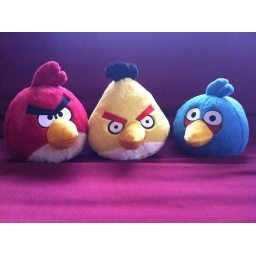
The boy is gonna flip out when he sees these under the tree